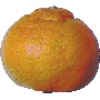
Label: Mandarine 1